Lane Medical Library

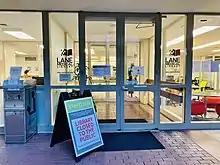
Lane Medical Library entrance

Lane Medical Library is the library of the Stanford University School of Medicine at Stanford University, near Palo Alto, California. Its mission is to "accelerate scientific discovery, clinical care, medical education and humanities through teaching, collaboration, and delivery of biomedical and historical resources". It is located on campus adjacent to Stanford Hospital and Clinics. In addition to books, journals and documents for medical research and the teaching and practice of medicine, Lane Library houses a significant collection of material relating to the history of medicine. The library also provides specialized search capabilities, classes and tutorials, writing and grant support, and group and individual study spaces.